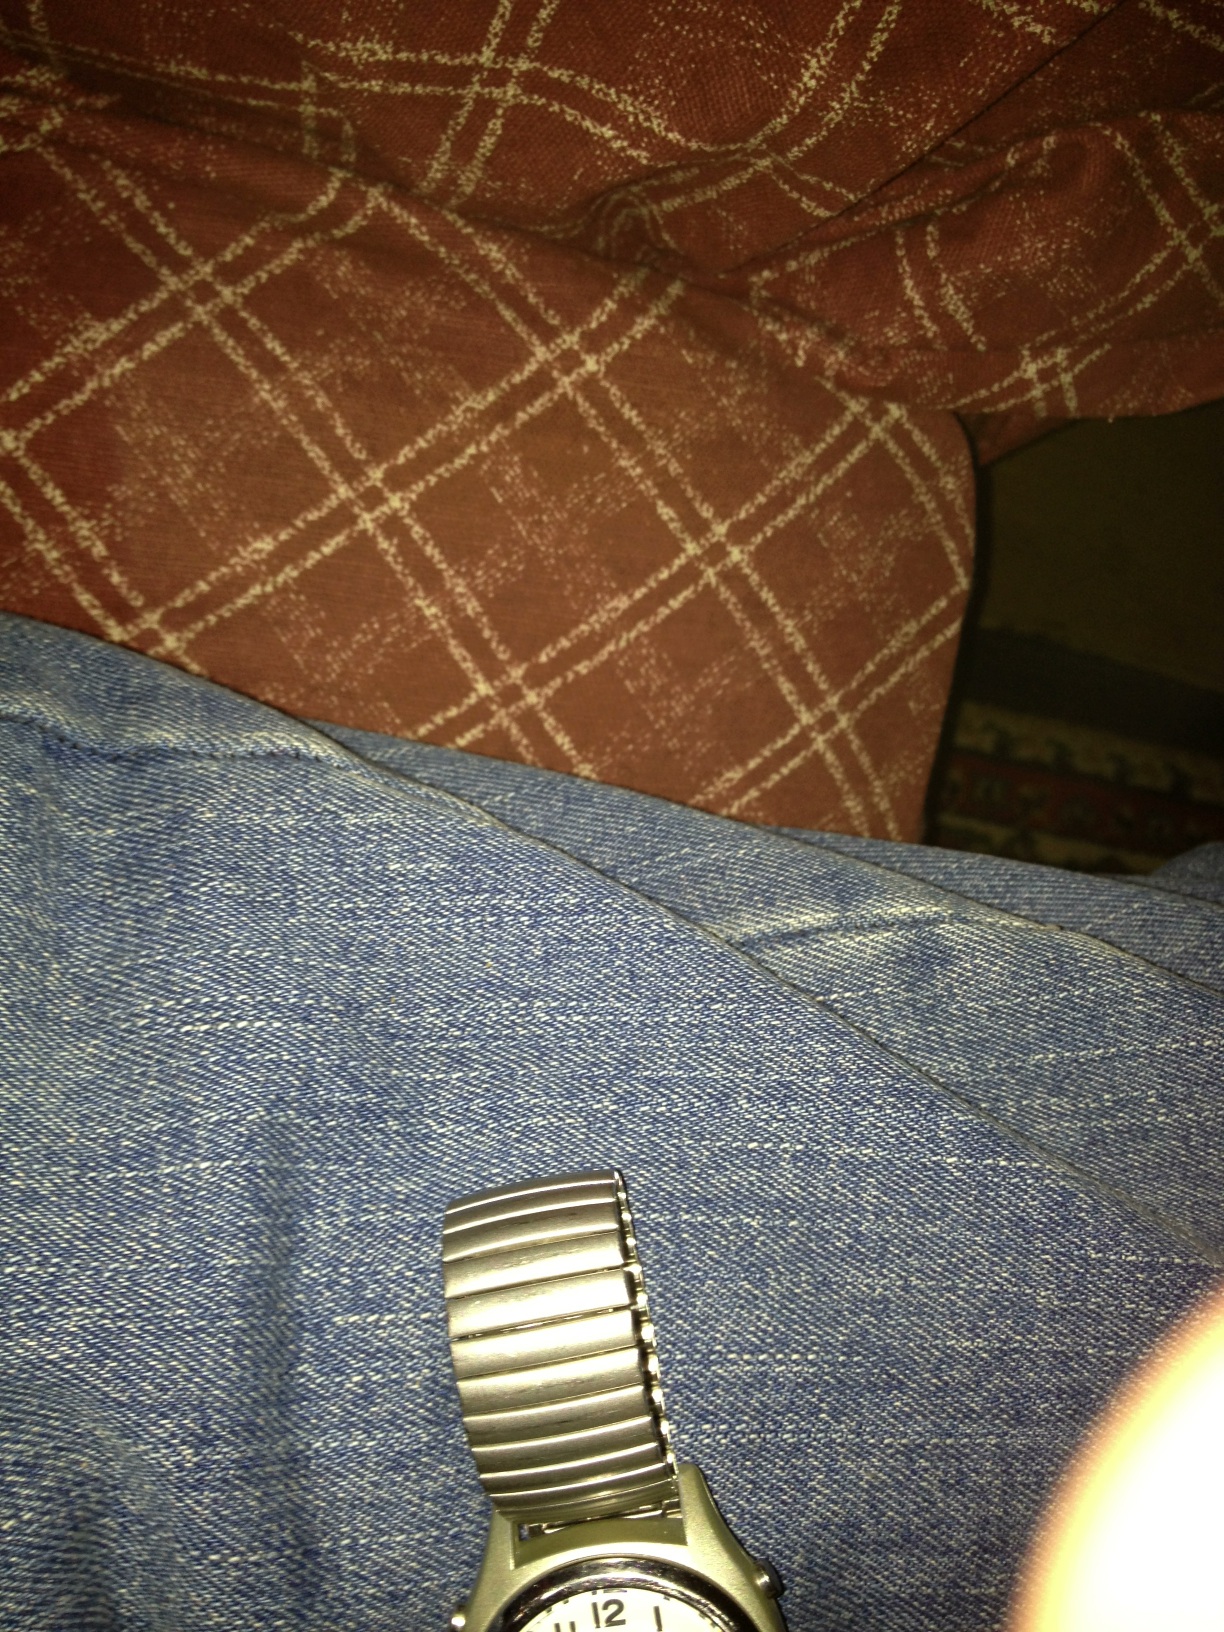Question: What is this in front of me?
Answer: watch